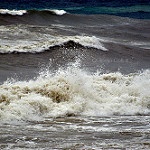
Label: sea